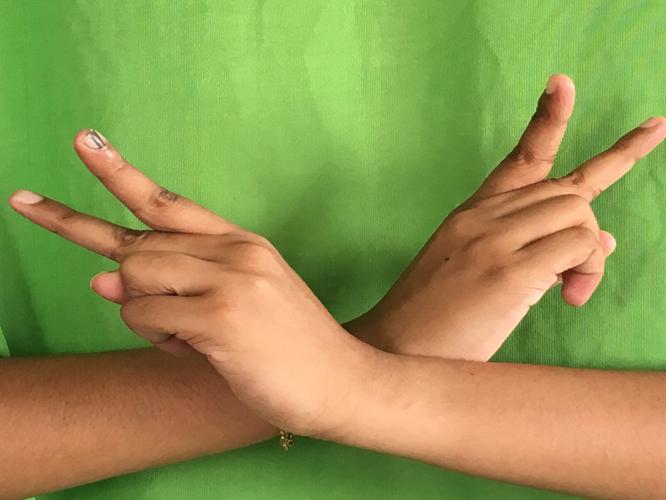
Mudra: Kartariswastika
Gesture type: double_hand